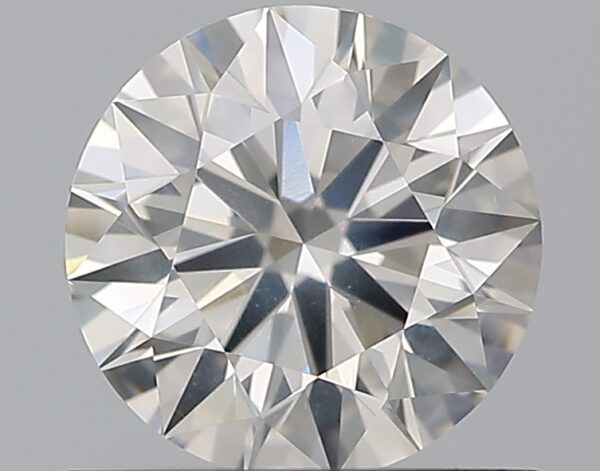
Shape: round
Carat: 0.75
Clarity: SI1
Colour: H
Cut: EX
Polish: EX
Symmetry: EX
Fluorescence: N
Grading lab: GIA
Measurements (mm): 5.82 x 5.85 x 3.61